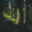
Label: forest